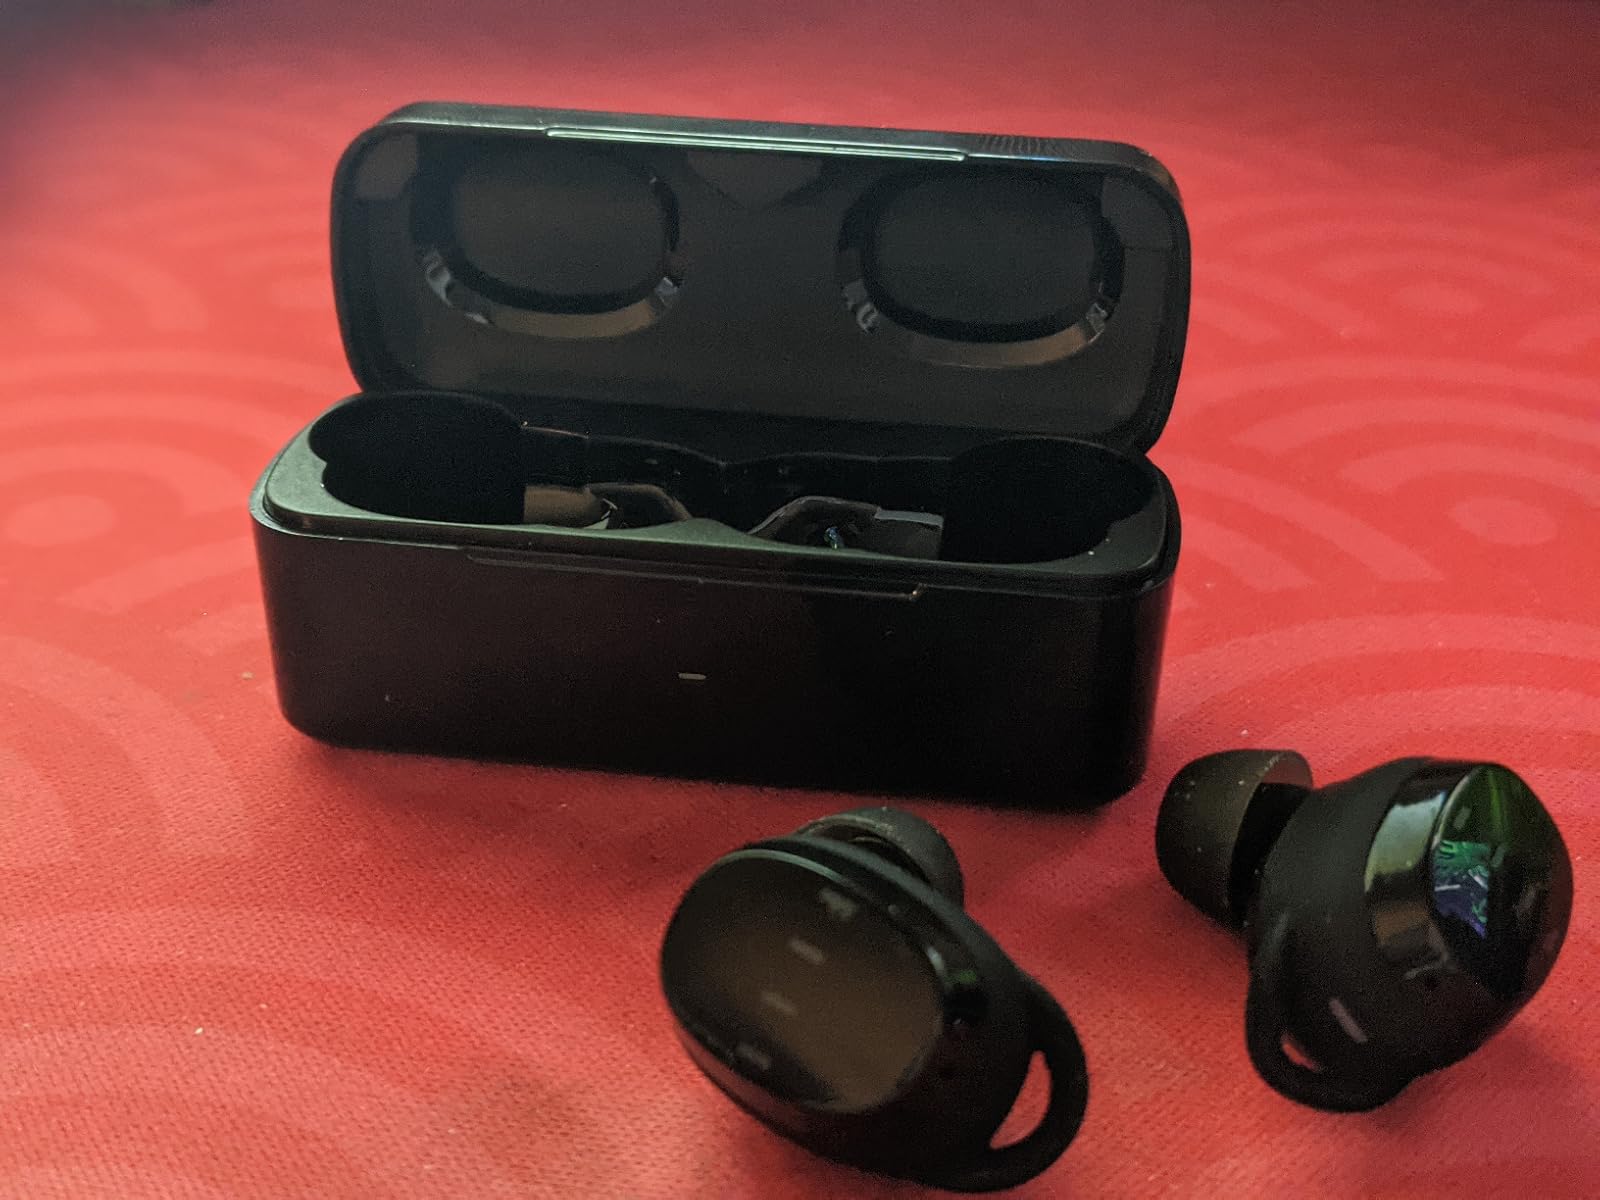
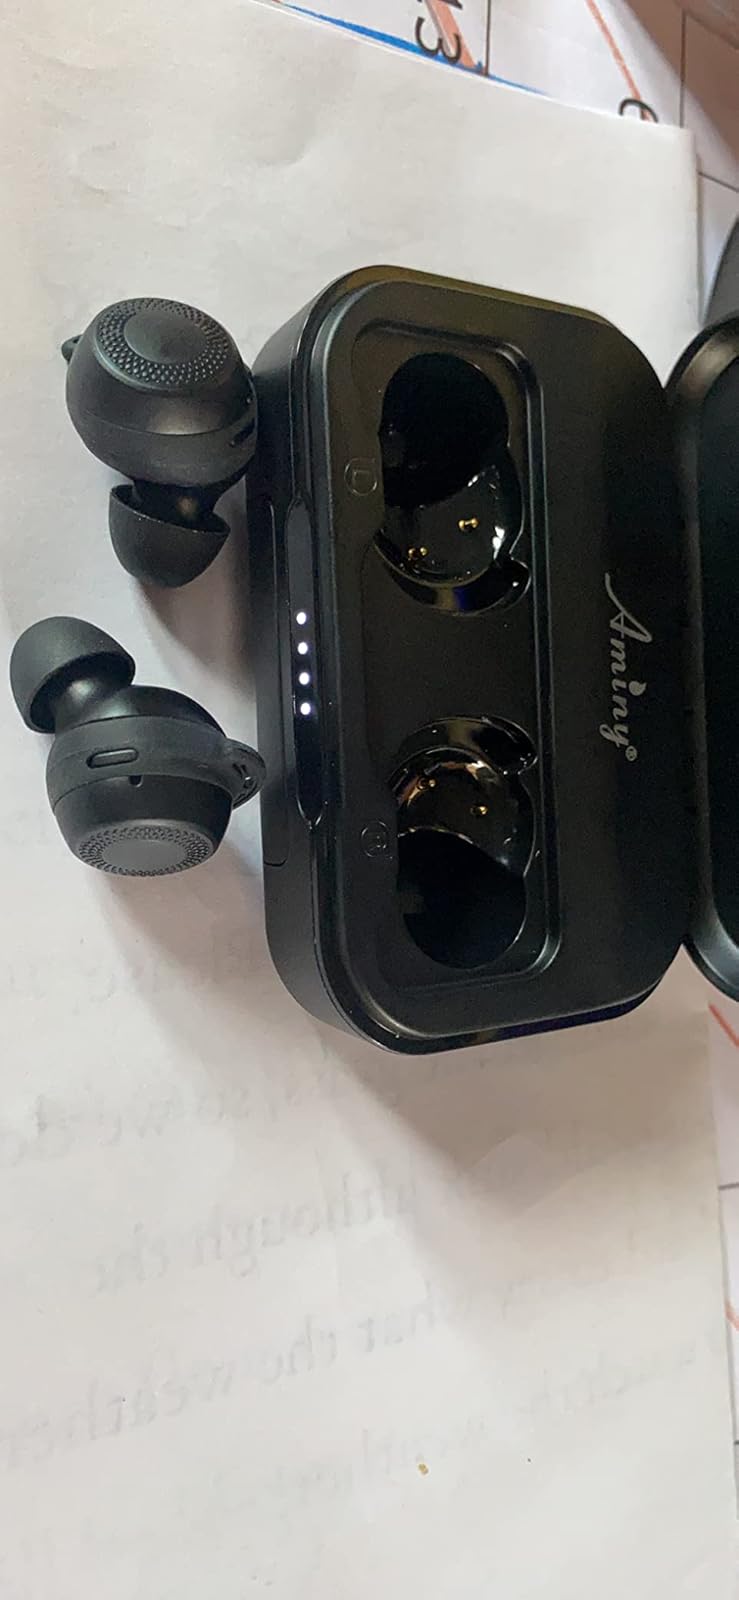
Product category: earbuds
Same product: no